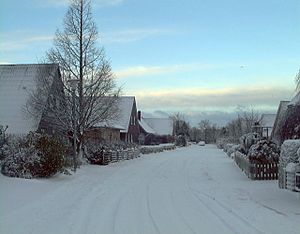
Brookmerland
Boligområde i Osteel
Brookmerland er et kommunefællesskab i distriktet Aurich i det historiske landskab Østfrisland i den tyske delstat Niedersachsen. Kommunefællesskabet består af seks mindre kommuner og har sammenlagt ca 13.300 indbyggere.